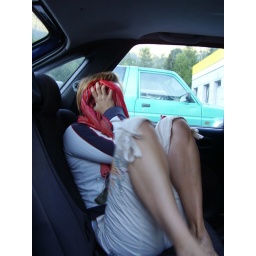
Hungry and tired. Not easy being the only girl in a car with 4 guys...